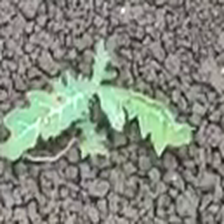
Weed species: Bilayat_(Mexicana_Argemone)